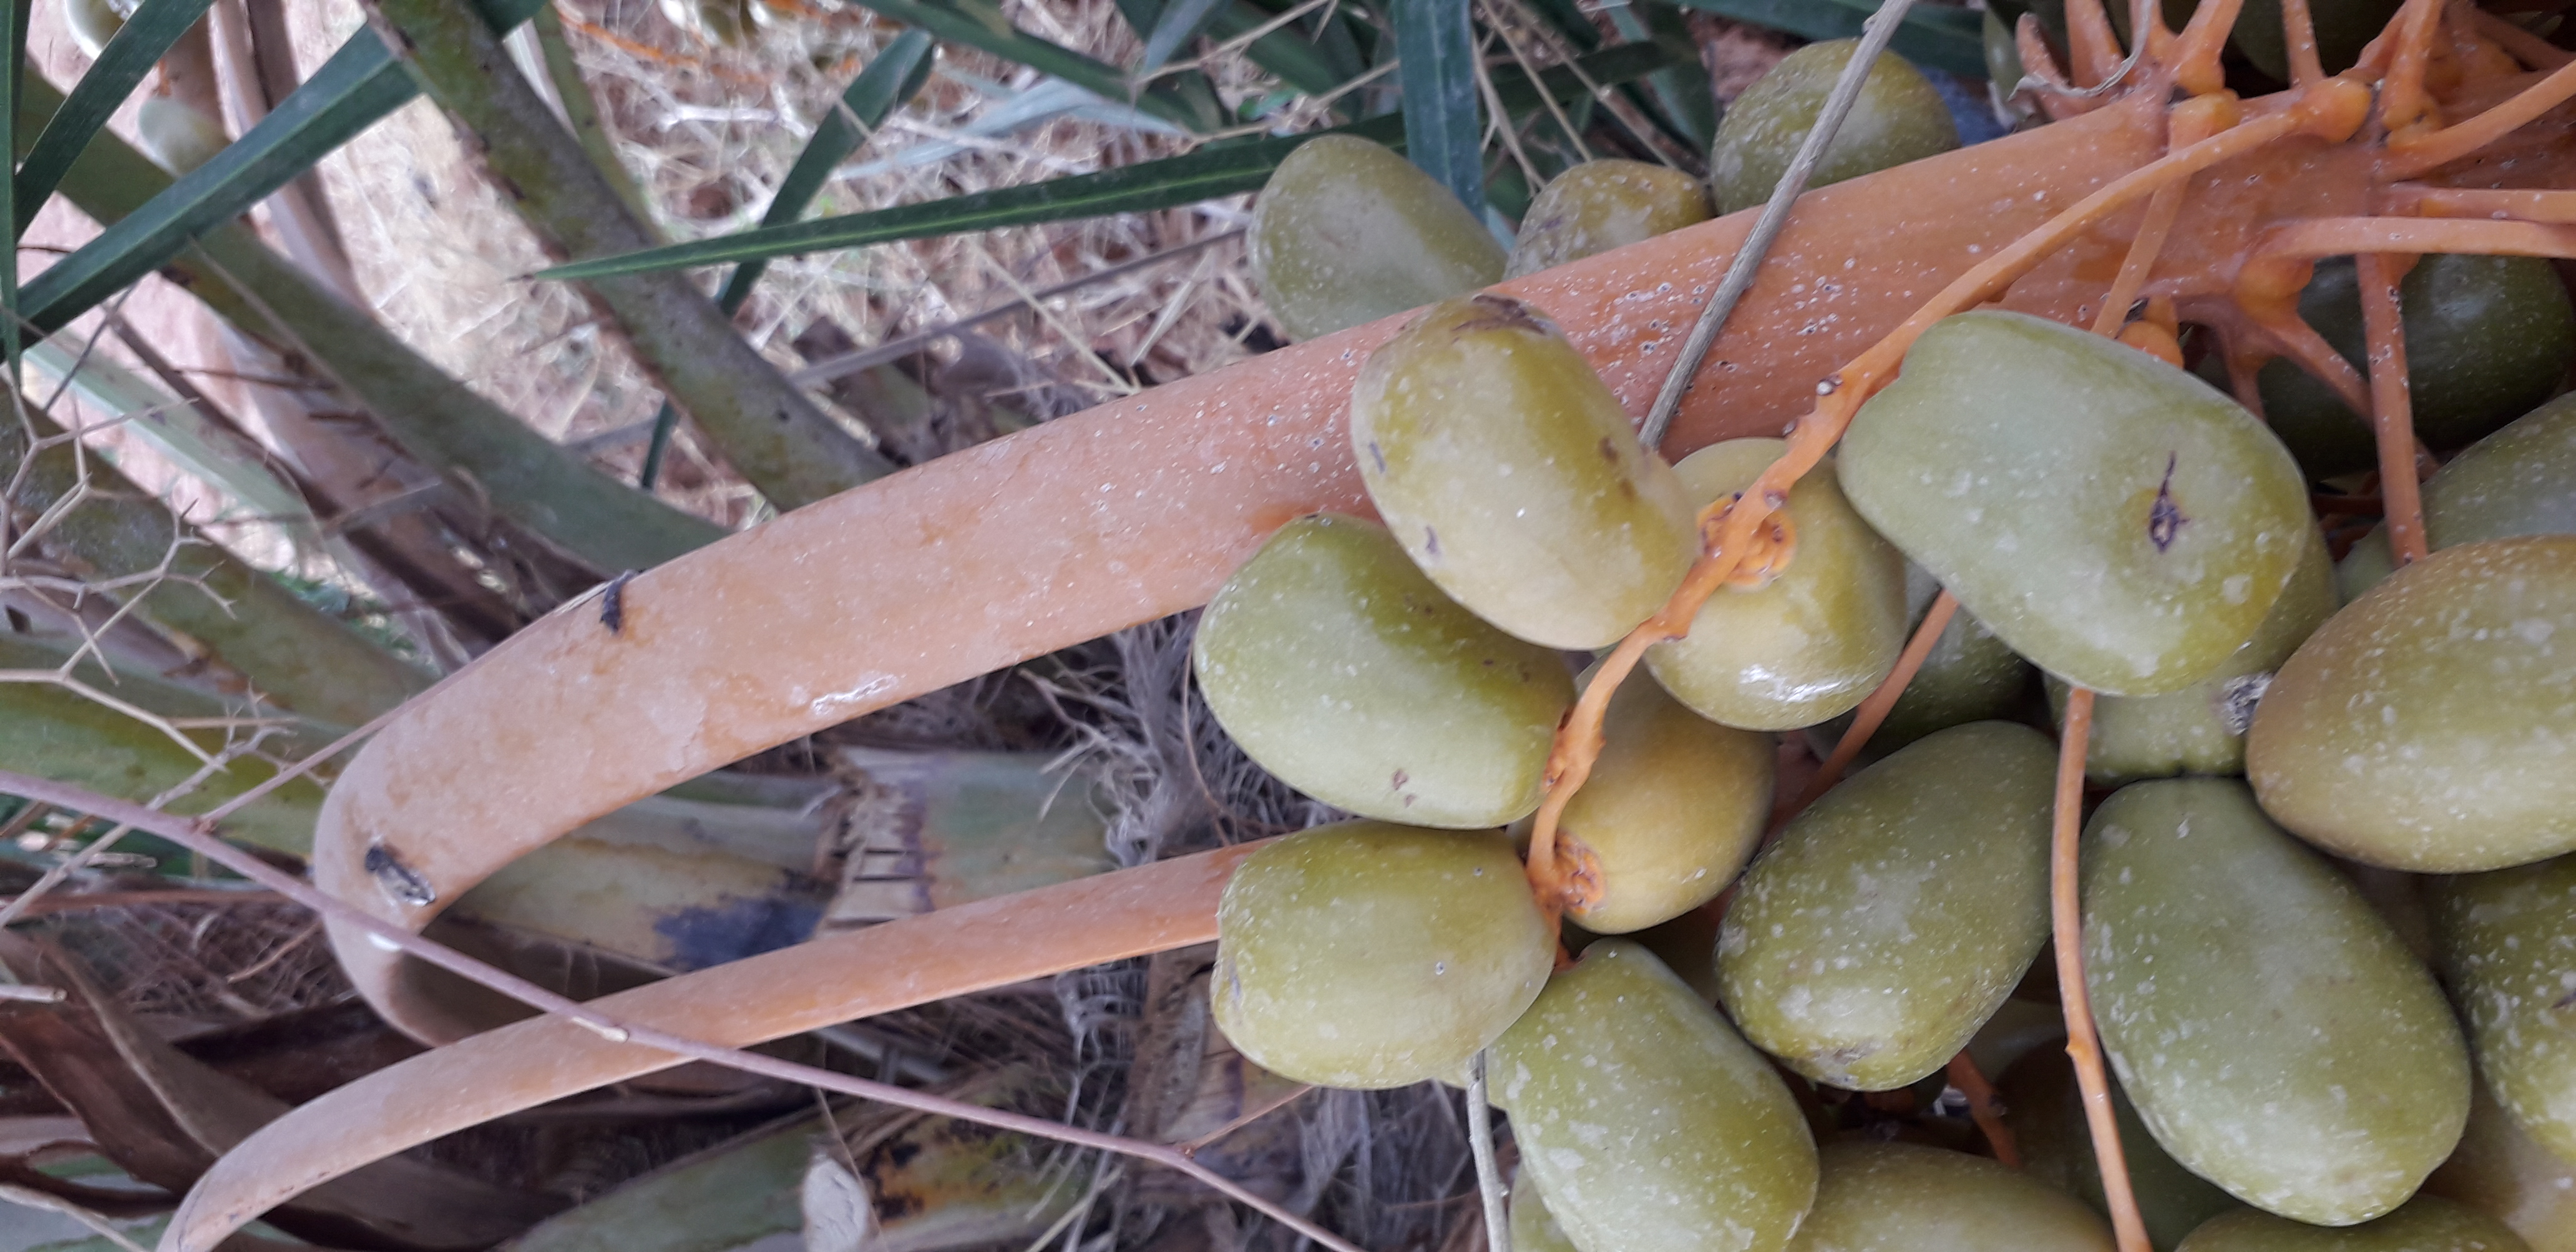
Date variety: Boufagous